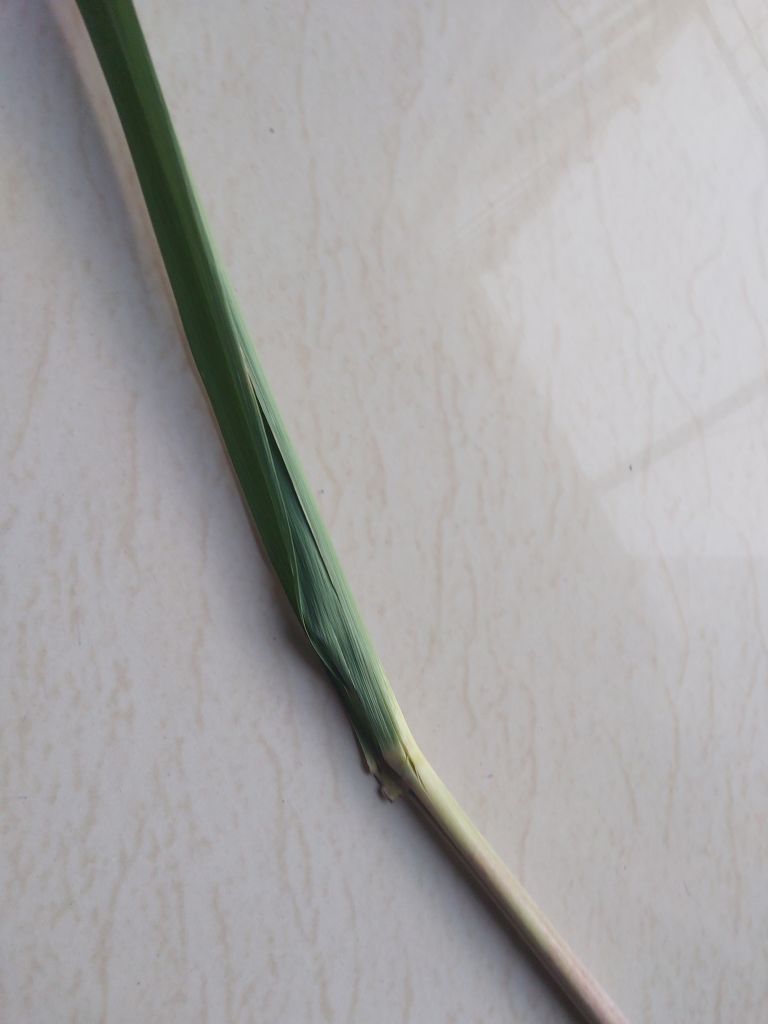
Label: Smut